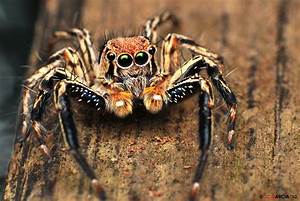
Label: spider